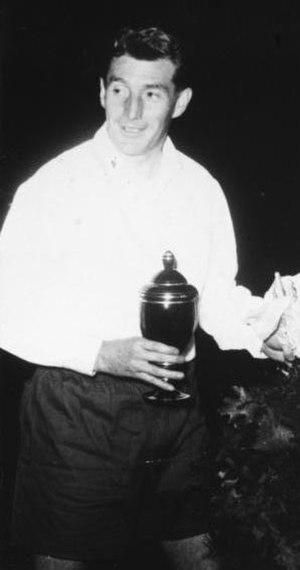
La Médaille Fritz Walter est décernée annuellement aux meilleurs jeunes footballeurs allemands depuis 2005. La distinction est remise par la Fédération allemande de football. Les joueurs masculins sont distingués dans les catégories moins de 17 ans, moins de 18 ans et moins de 19 ans. Une médaille est également décernée à la meilleure joueuse dans la catégorie junior.
Friedrich Walter surnommé Fritz Walter, né le 31 octobre 1920 à Kaiserslautern et mort le 17 juin 2002 à Enkenbach-Alsenborn dans l'arrondissement de Kaiserslautern, était un footballeur allemand. Il évoluait au poste de milieu gauche.
Le 1. Fussball-Club Kaiserslautern e.V., couramment appelé 1. FC Kaiserslautern, 1. FCK ou FCK, est un club de football allemand fondé le 2 juillet 1900 et basé à Kaiserslautern.